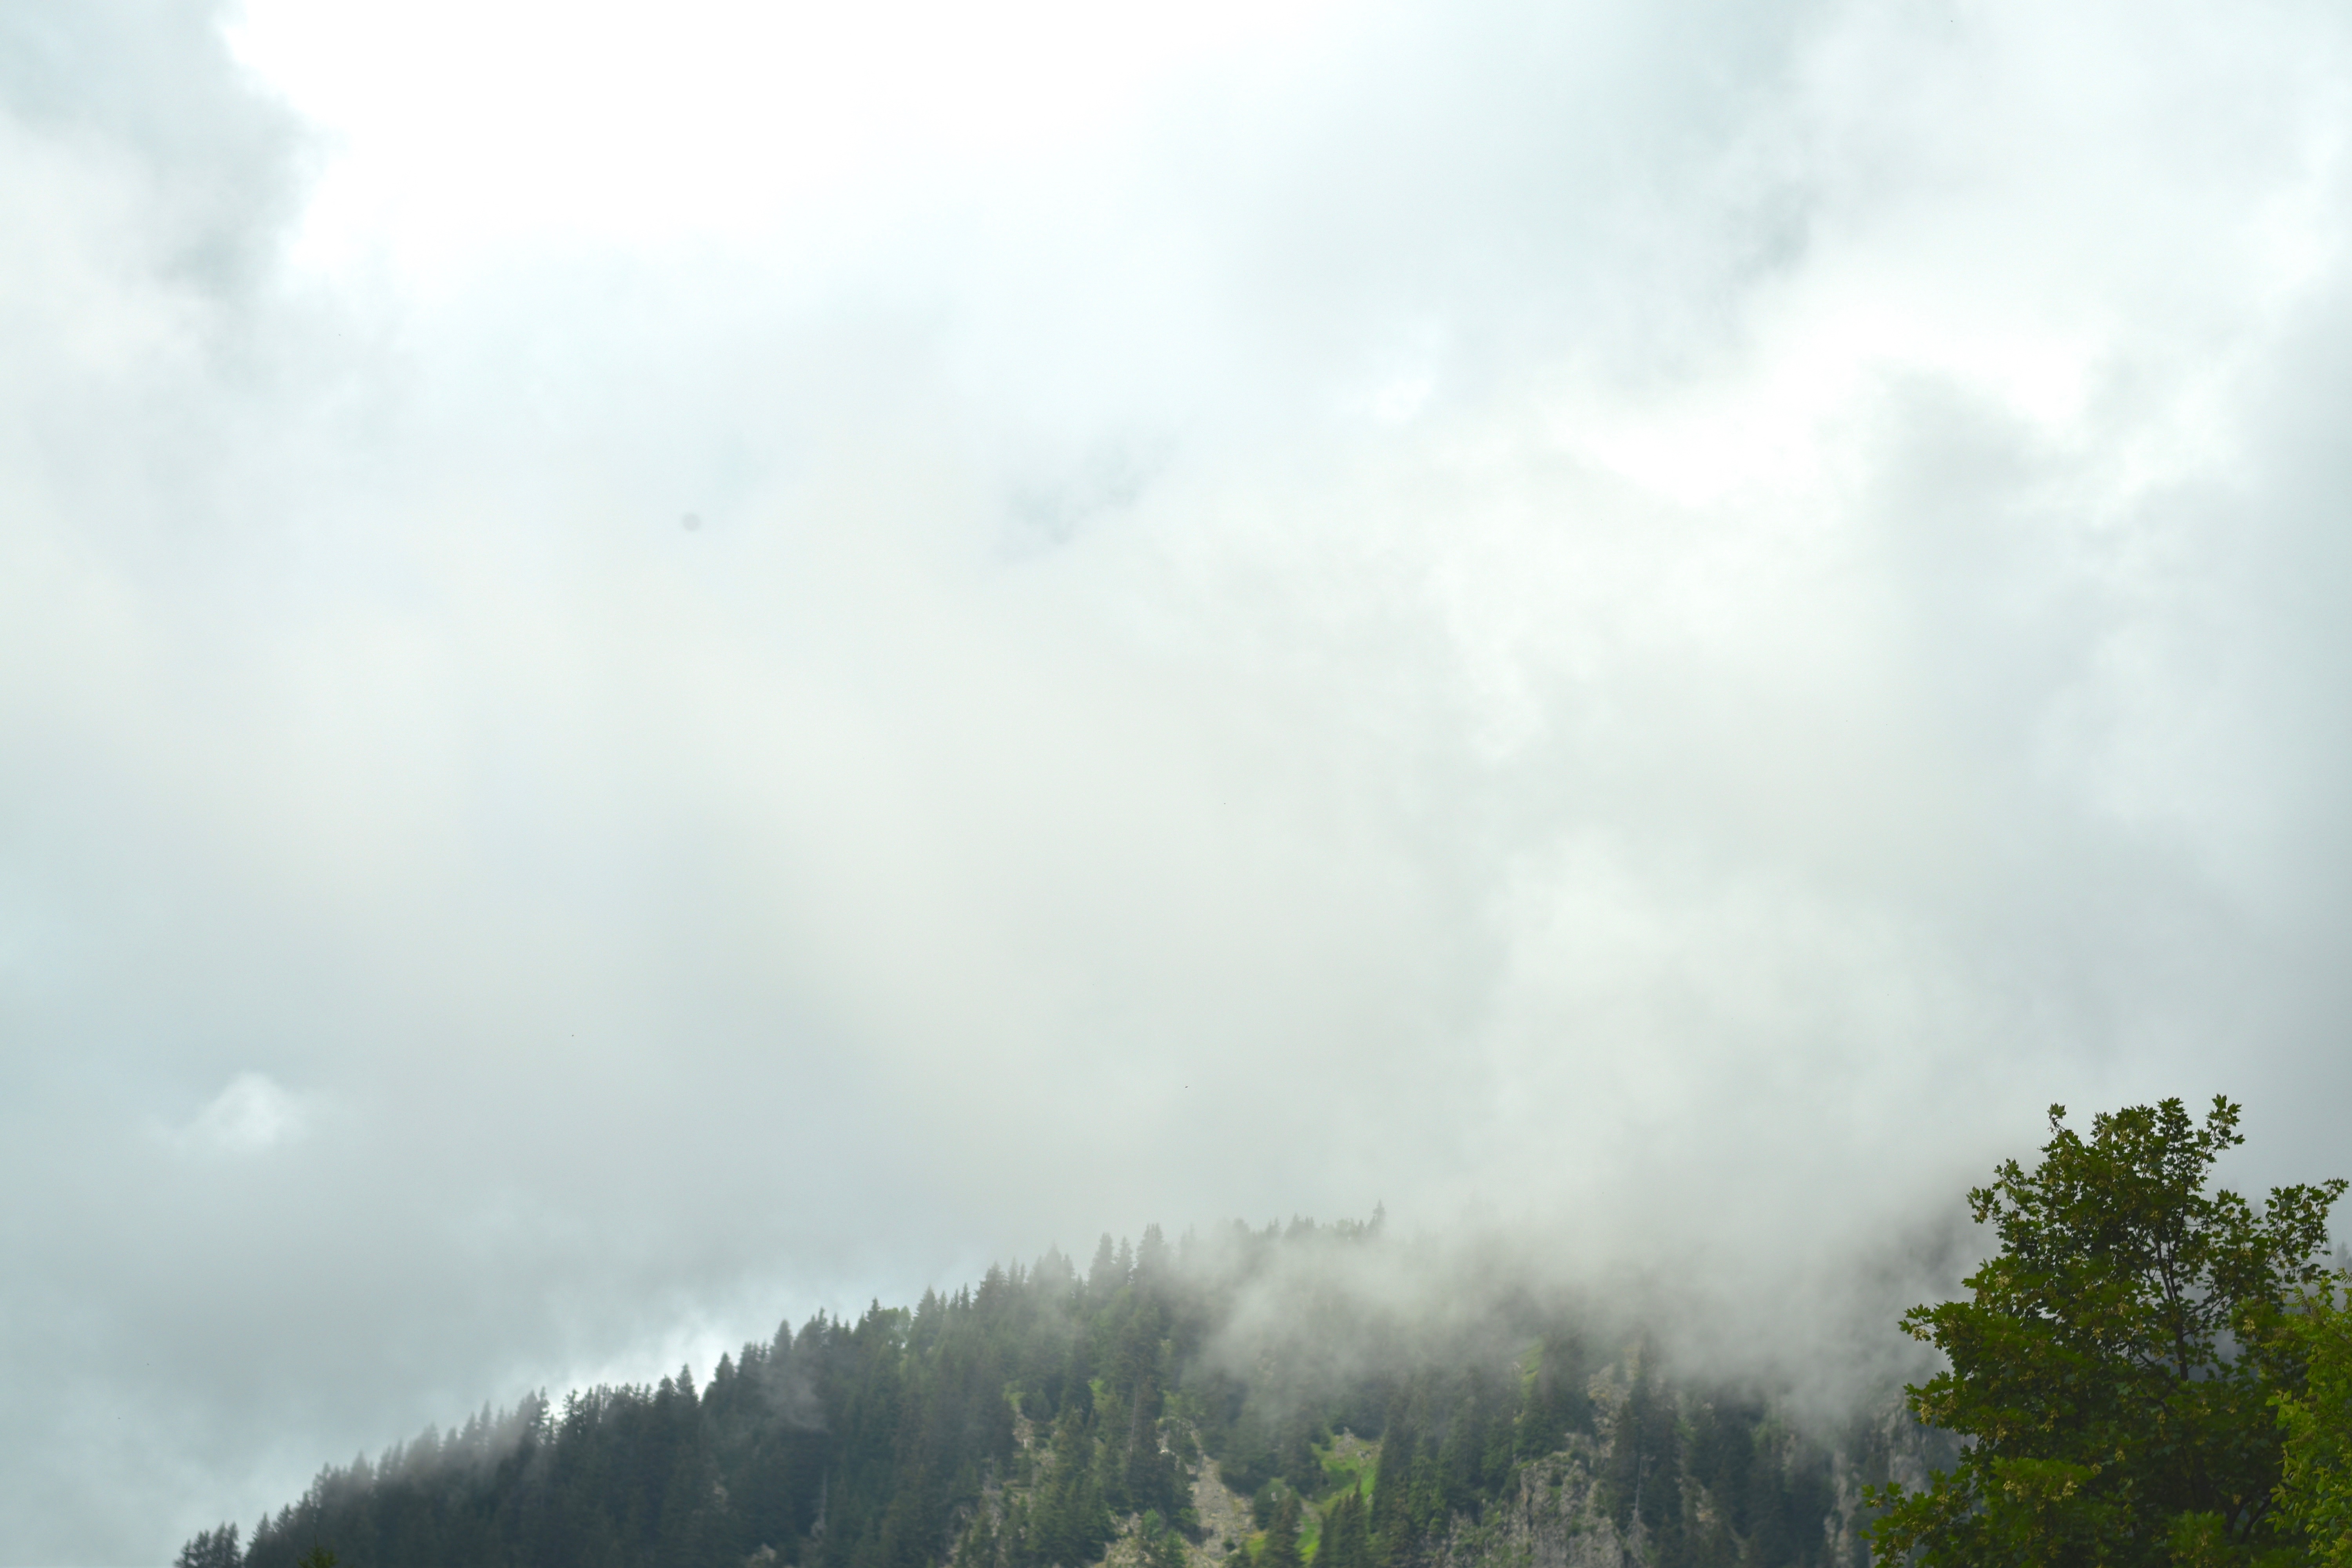
cloud, weather, cumulus, wildfire, atmospheric phenomenon, geological phenomenon